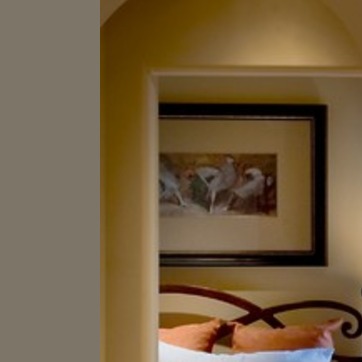
Material: glass